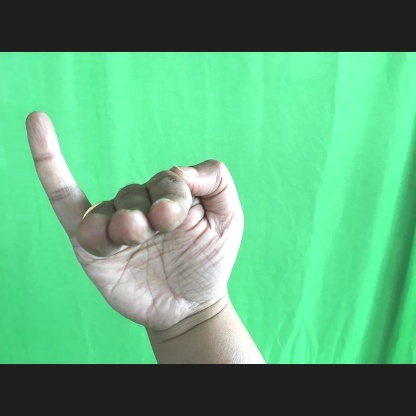
Mudra: Hamsapaksha